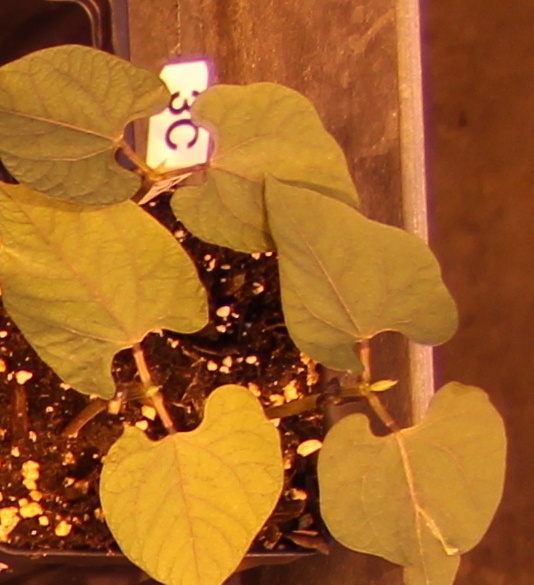
Label: Blackbean